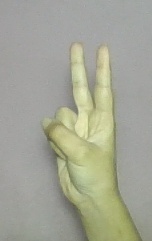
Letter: taa